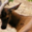
Label: deer